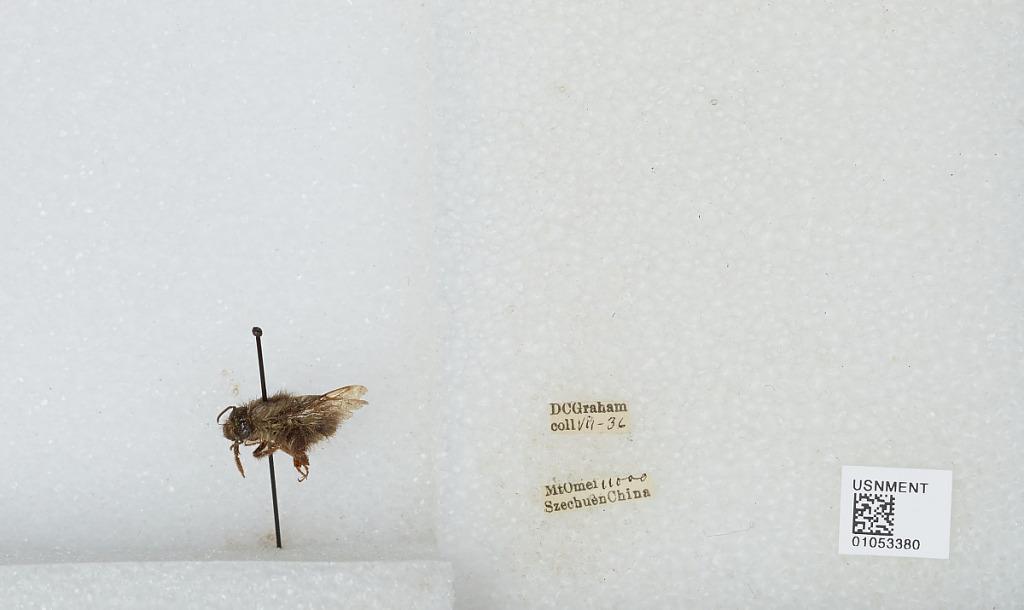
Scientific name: Bombus sp.
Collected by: D. Graham
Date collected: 1936-7-
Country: China
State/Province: Sichuan
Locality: Mount Emei